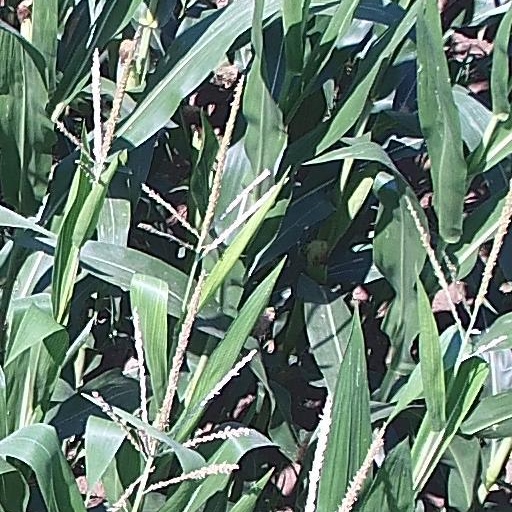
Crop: maize; corn